19th (Western) Division

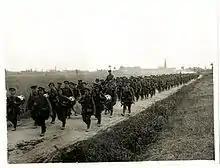
Men of the 8th (Service) Battalion, North Staffordshire Regiment (Prince of Wales's Own) on the march near Merville, France, 5 August 1915.

The 19th (Western) Division was created under Western Command in September 1914, shortly after the outbreak of the Great War, from men volunteering for Lord Kitchener's New Armies. The division, whose first commander was Major General Charles Fasken, a 59-year old Indian Army officer brought out of retirement, was formed as part of Kitchener's Second New Army (K2) and, in common with most other newly-raised Kitchener units, there was a severe shortage of trained officers and NCO's to train the men, alongside a lack of modern equipment, training facilities and billets. However, by June 1915, training had progressed well and the division was sent to the Western Front, where it remained for the rest of the war.